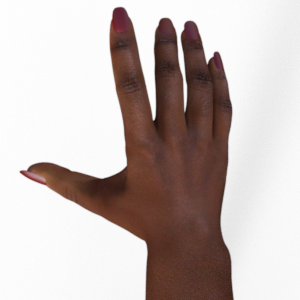
Label: paper